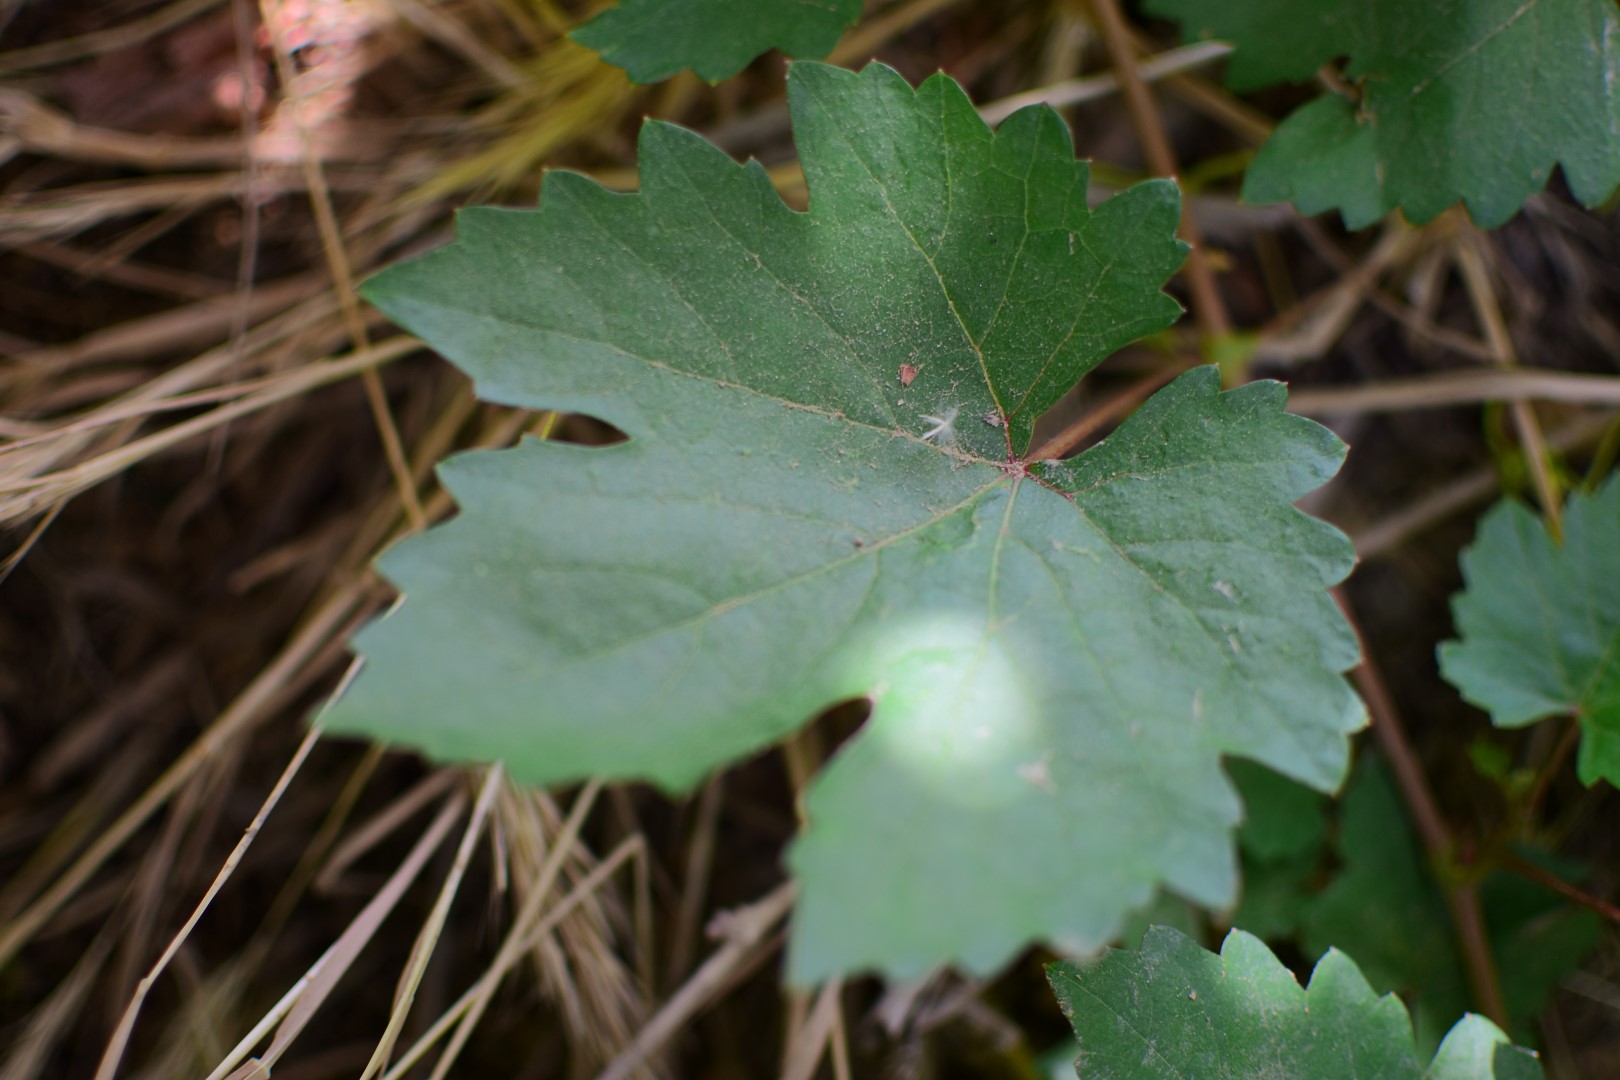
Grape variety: Shdah